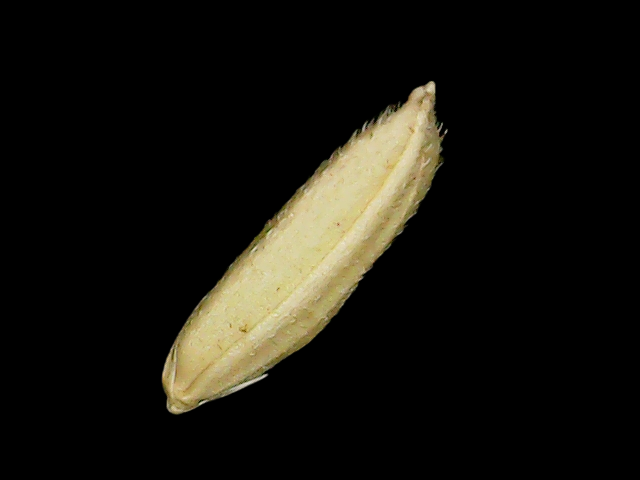
Rice variety: Binadhan11